Agnes M. Tamblyn House

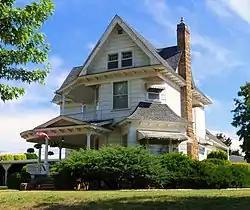

The Agnes M. Tamblyn House, at 1506 Seventeenth Ave., Lewiston, Idaho, was designed by Lewiston architect James H. Nave. It was built in 1905. It was listed on the National Register of Historic Places in 1994.